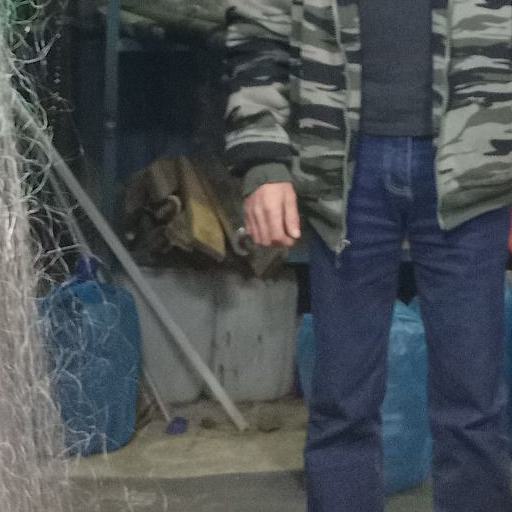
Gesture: no_gesture